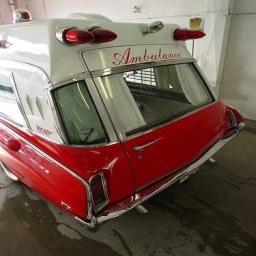
Label: ambulance